2017 Pakistan Super League

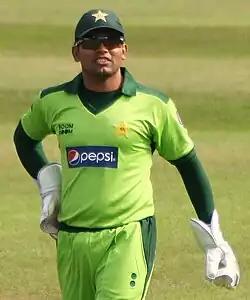
Kamran Akmal in 2010

The second eliminator put the loser of the Qualifier against the winner of the first eliminator—Peshawar Zalmi and the Karachi Kings. The Karachi Kings won the toss and chose to bowl first, which meant Zalmi would bat first. The Zalmi wicket-keeper batsman Kamran Akmal scored a century, making him the second person in PSL history to do so. Supporting Akmal were Dawid Malan with 36 and Marlon Samuels with 37 off 22. Shahid Afridi was dismissed for a duck with Daren Sammy scoring 0 not out. In response, Babar Azam was dismissed scoring only one run from seven deliveries. In contrast, his opening partner, Chris Gayle, made 40 from 31 before getting out. Next came the Kings' captain Kumar Sangakkara, who made 15 before losing his wicket. Afterwards came a middle order collapse which was patched up by a Kieron Pollard 47 and an Imad Wasim 26. In the end though, it was not enough as Peshawar won by 24 runs, sending Karachi out and themselves into the final. Wahab Riaz was the pick of the bowlers for Zalmi, finishing with 3/24 from four overs.